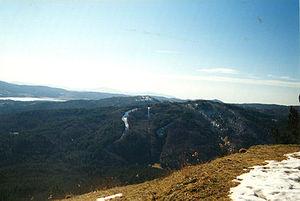
Cet article recense les parcs nationaux d'Italie.